Sandbanks Ferry

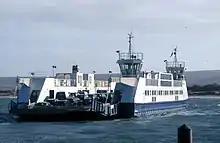
Sandbanks Ferry in March 2003

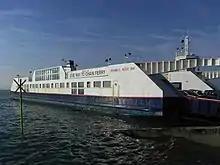
Arriving at Sandbanks Ferry Terminal in Poole in February 2008

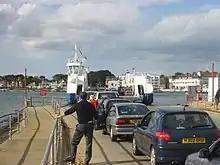
Sandbanks Ferry, looking towards Sandbanks

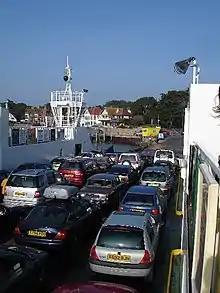
Sandbanks Ferry on the Poole side in February 2006

Sandbanks Ferry is a vehicular chain ferry which crosses the entrance of Poole Harbour in the English county of Dorset. The route runs from Sandbanks to Studland and in doing so connects the coastal parts of the towns of Bournemouth and Poole with Swanage and the Isle of Purbeck. This avoids a 25-mile journey by road on a return trip.